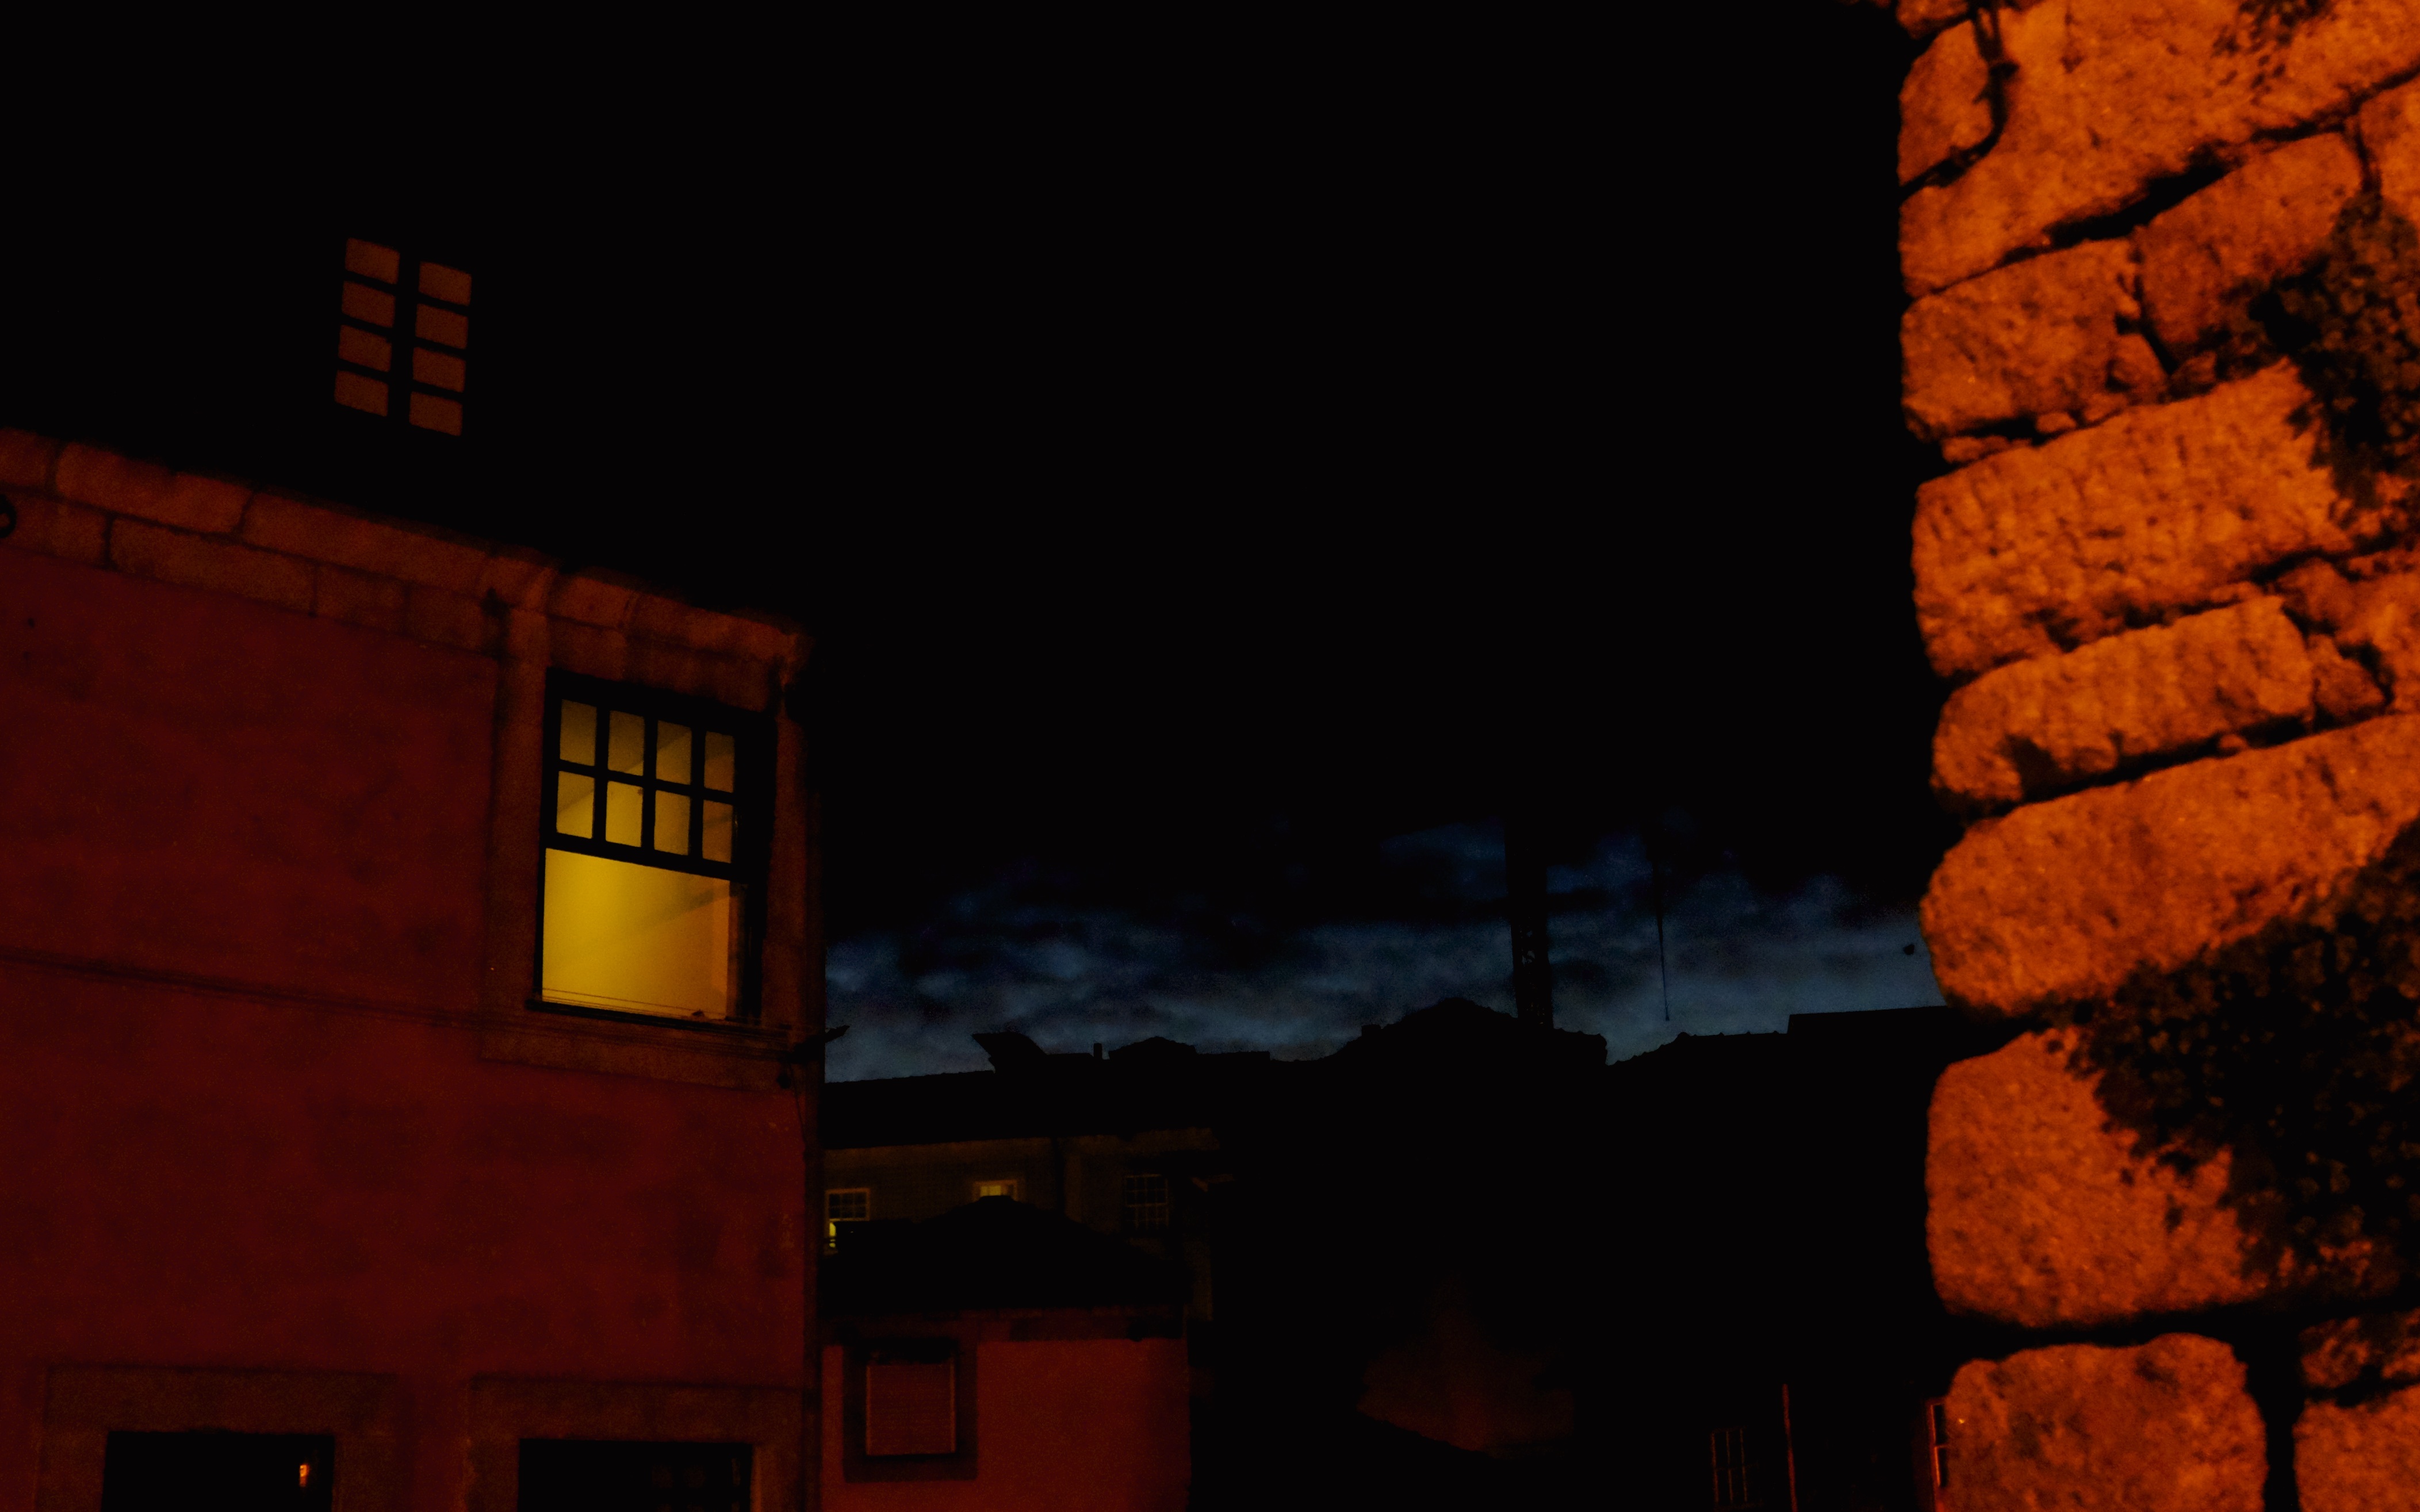
light, night, wall, dusk, evening, reflection, color, darkness, lighting, temple